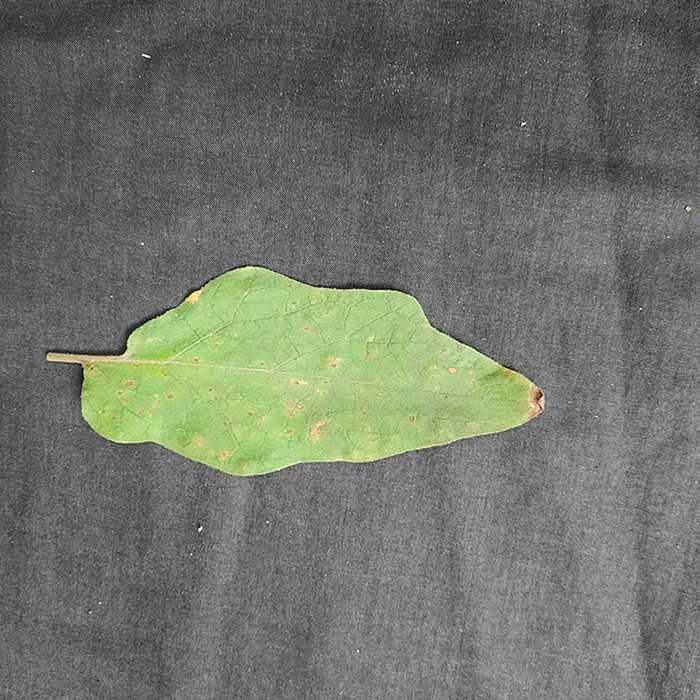
Plant: Eggplant
Label: Eggplant Cercopora leaf spot